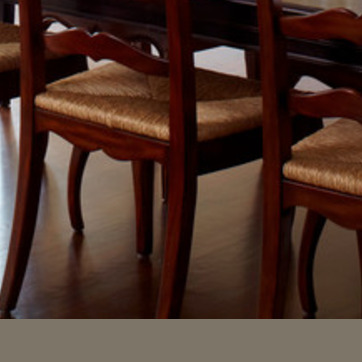
Material: wood